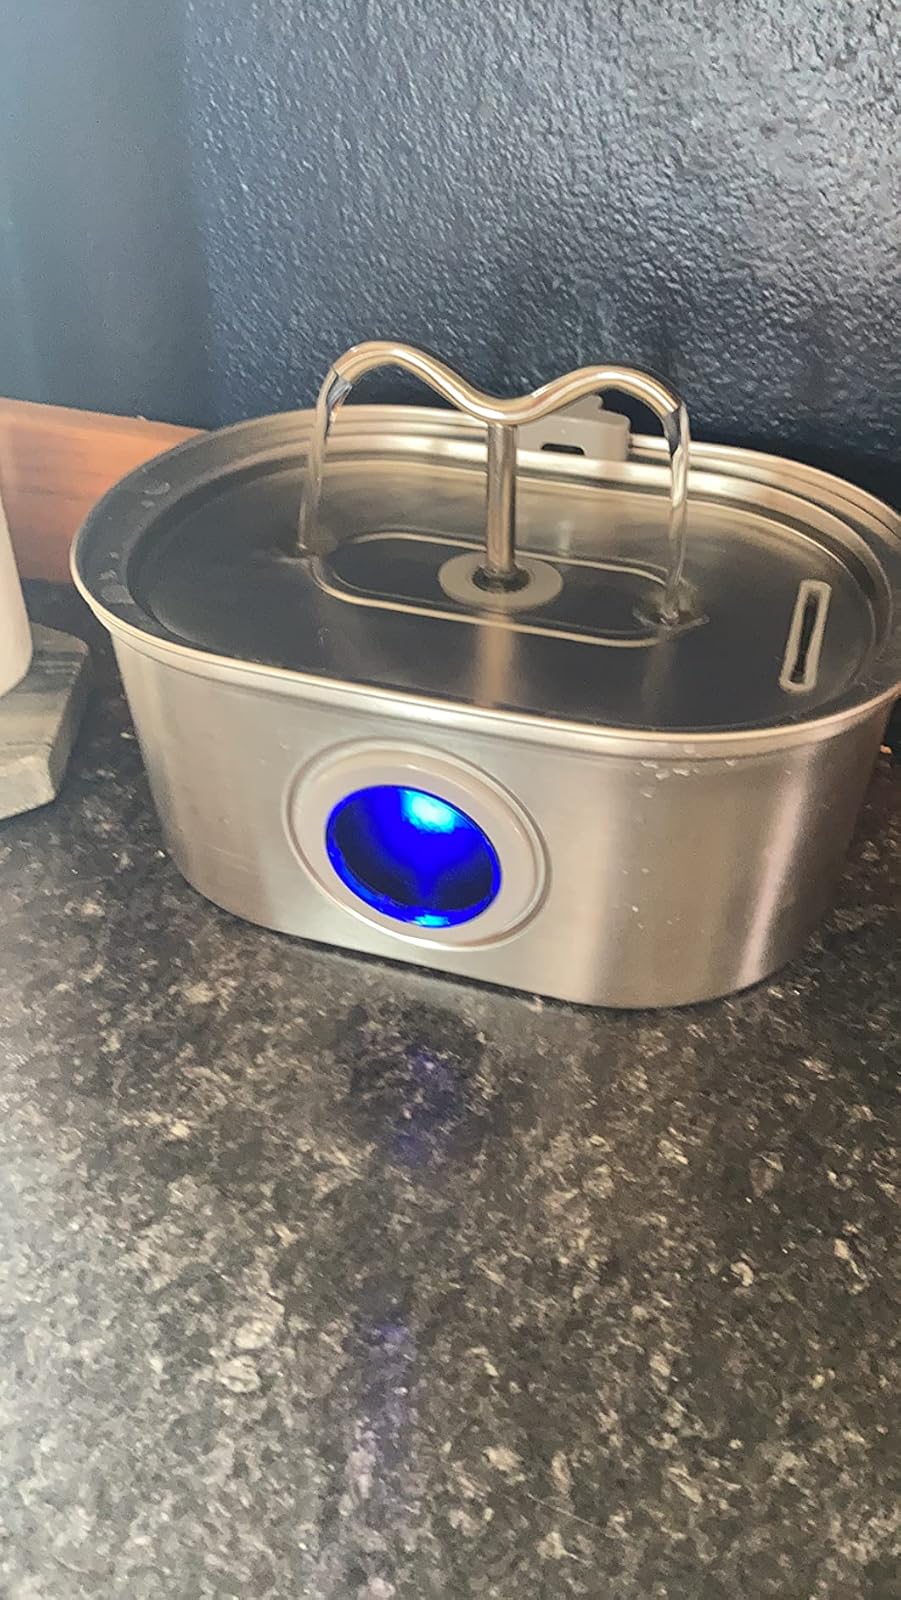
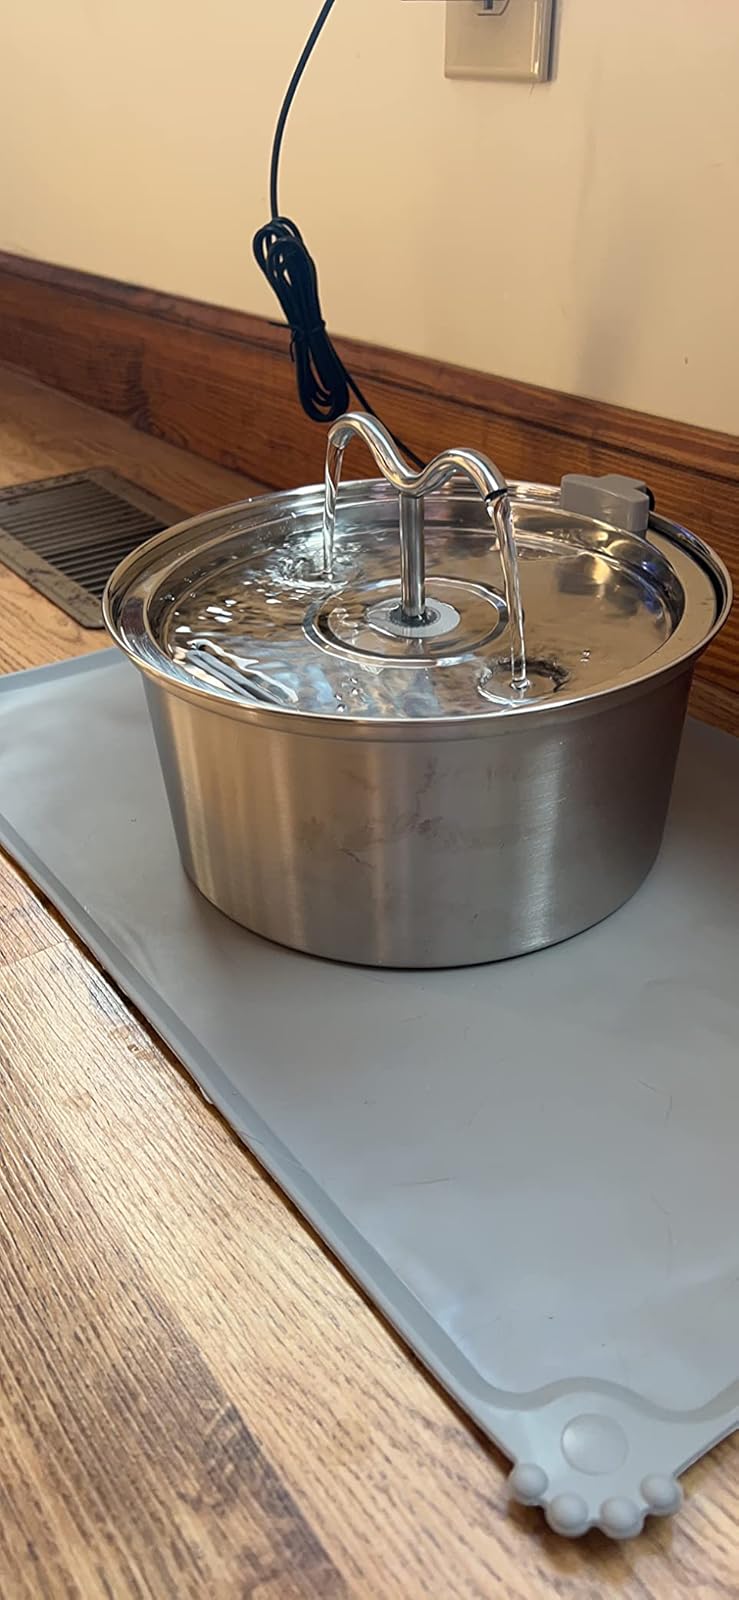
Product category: items_bowl
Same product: no